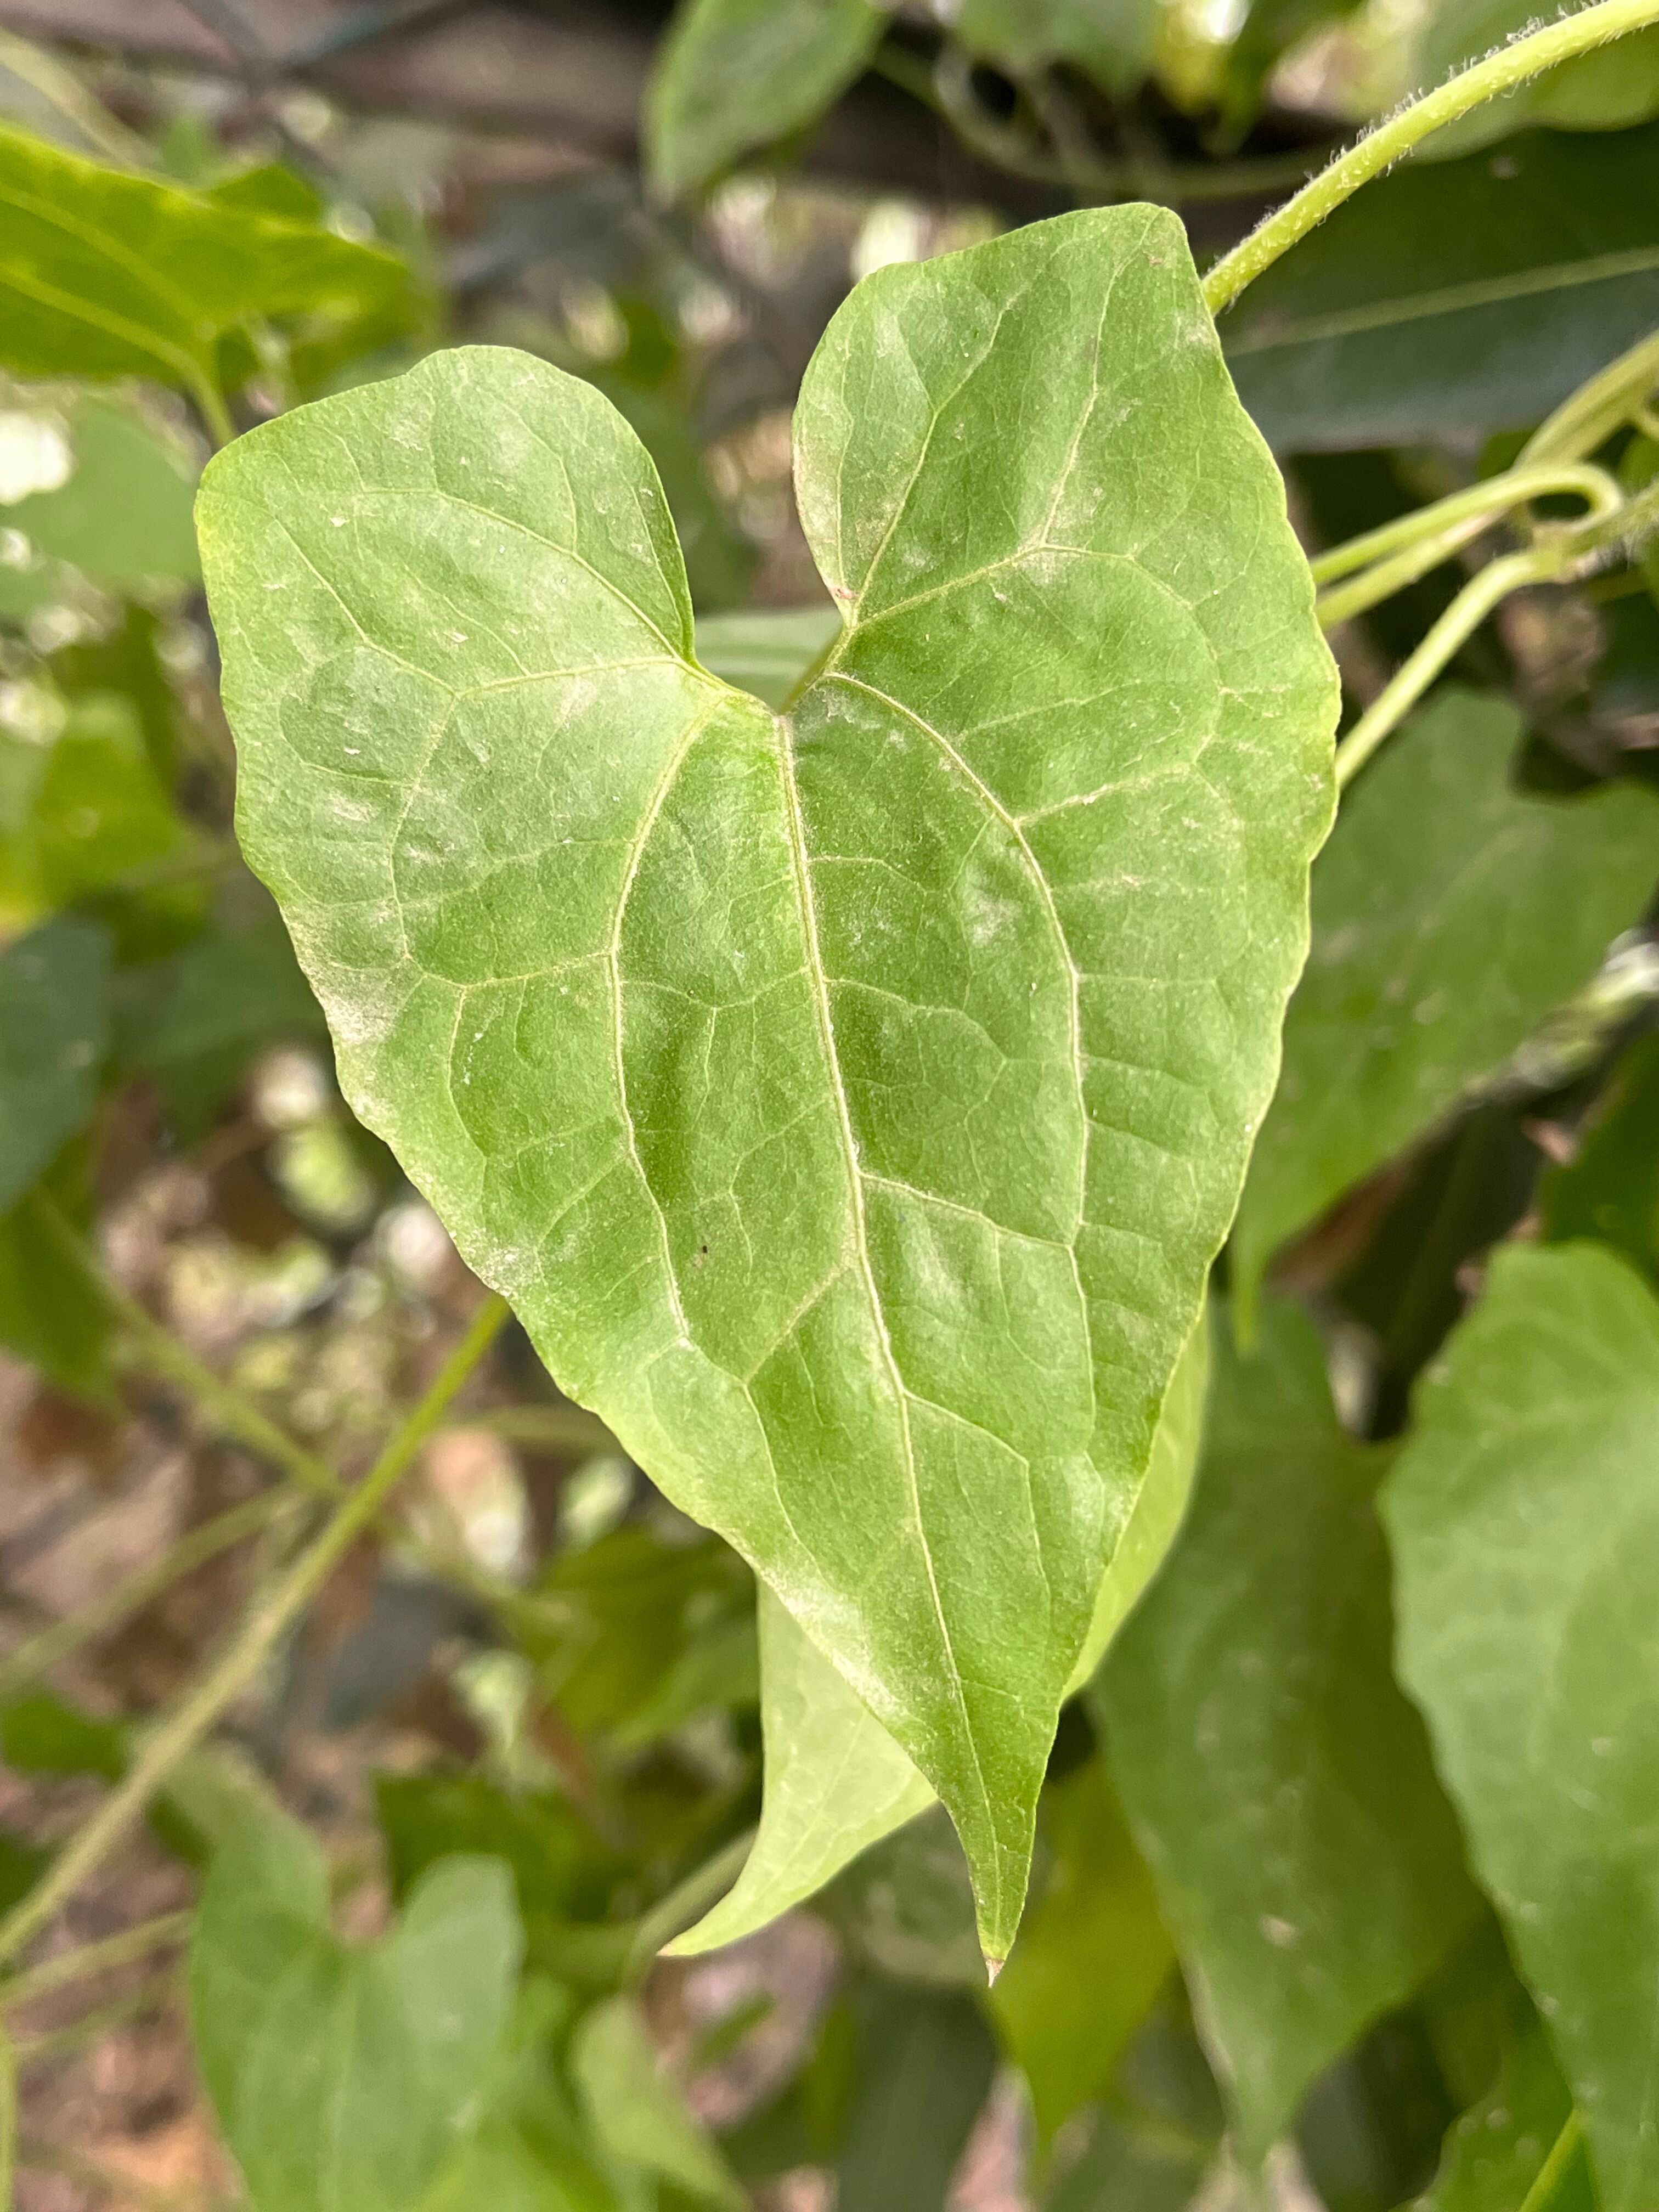
Plant species: mikania-micrantha